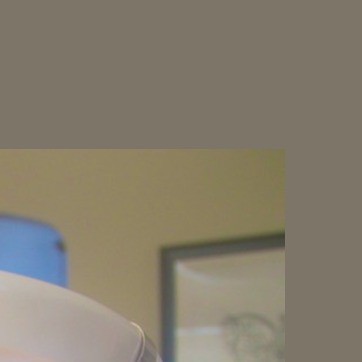
Material: painted